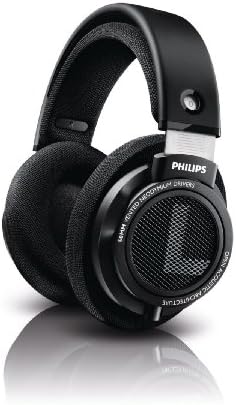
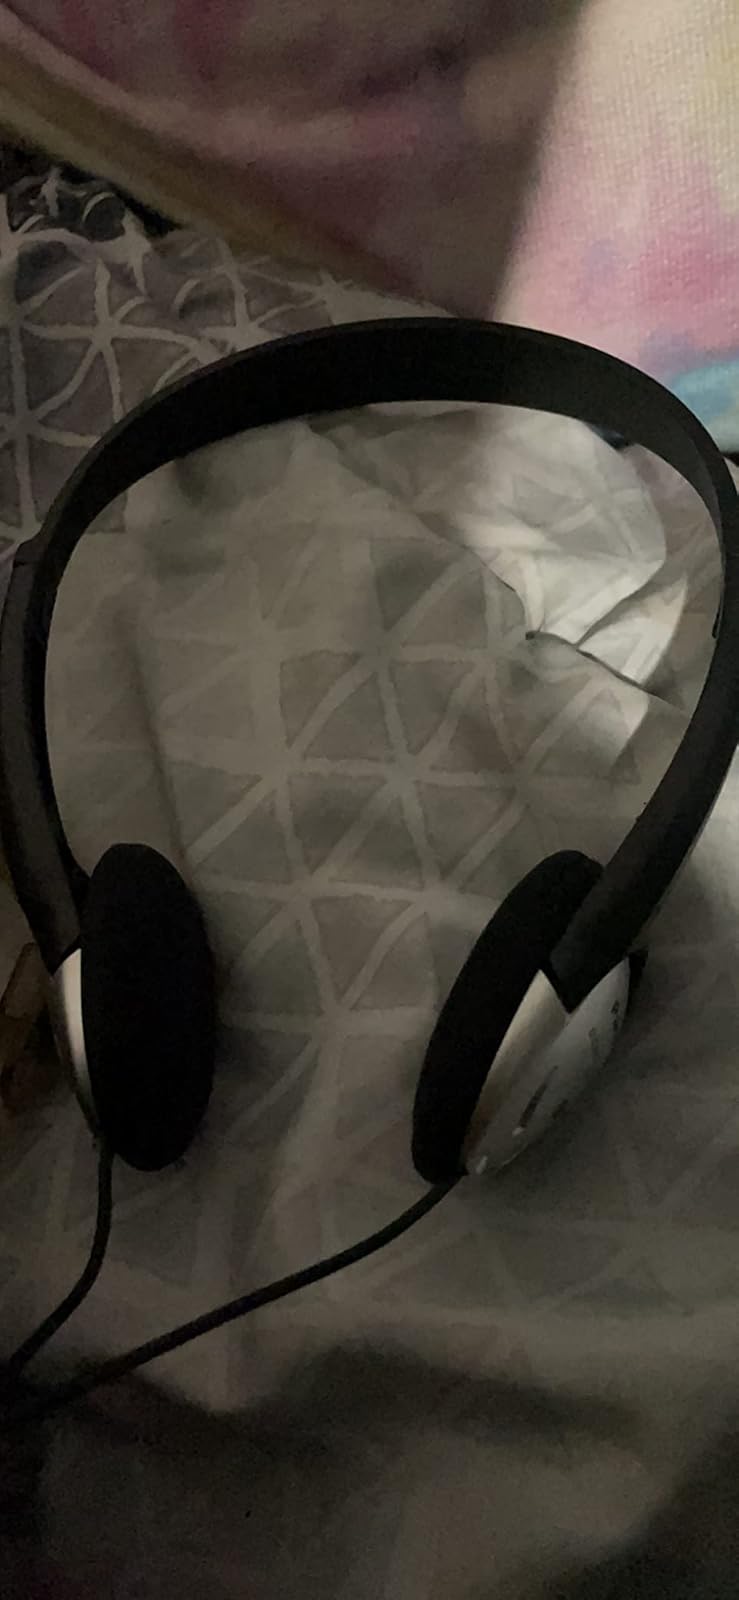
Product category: headphones
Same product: no